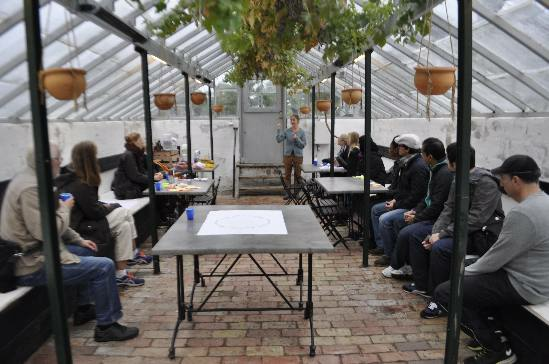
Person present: Yes